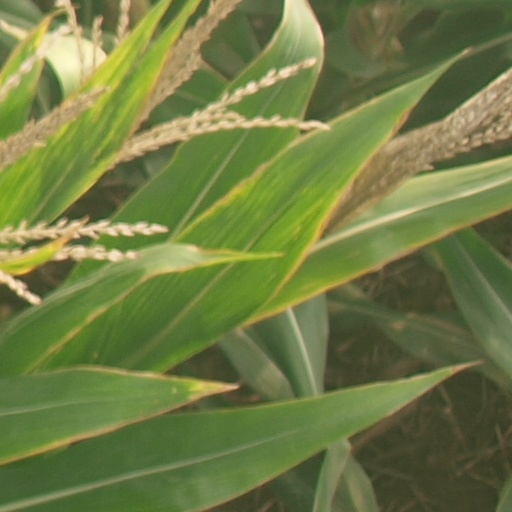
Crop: maize; corn